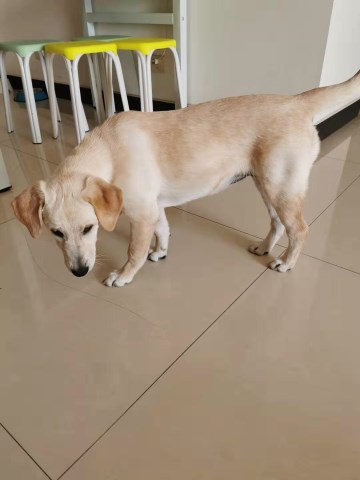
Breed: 3580-n000122-Labrador_retriever